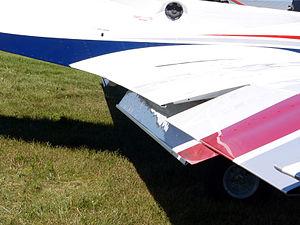
Le SportStar appartient à la famille des avions de sport légers, c'est un biplace fabriqué par Evektor-Aerotechnik en République tchèque.